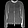
Label: Coat